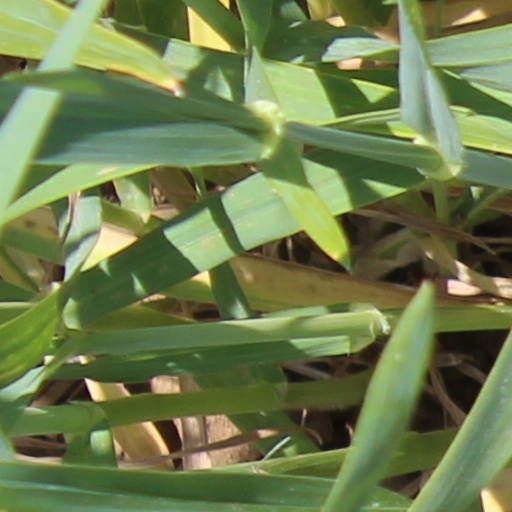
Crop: wheat